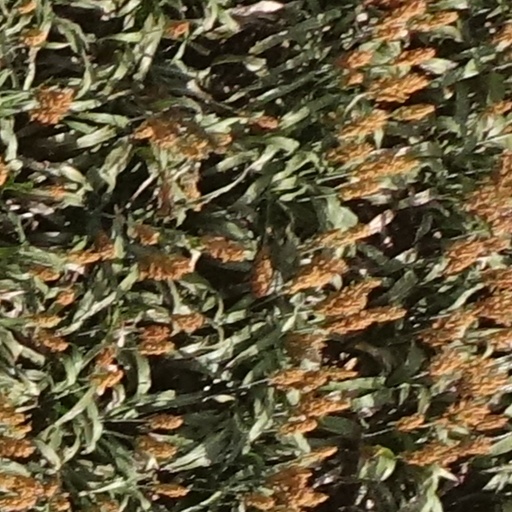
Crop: sorghum